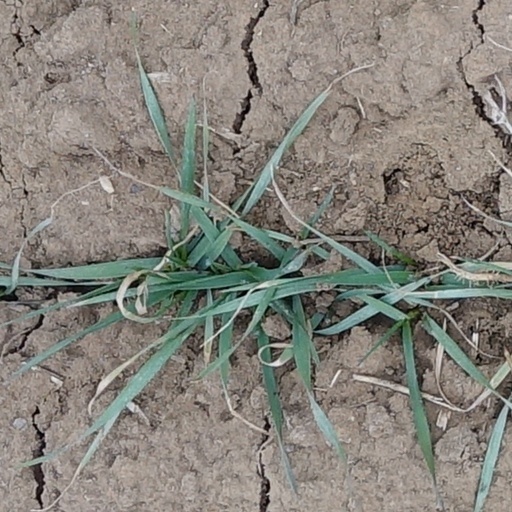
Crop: wheat